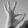
ASL letter: F